Scale model

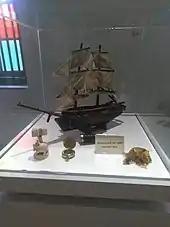
Scale down Model of Madagascar ship displayed at Surat castle (fort)

Flying model aircraft are built for aerodynamic research and for recreation (aeromodeling).